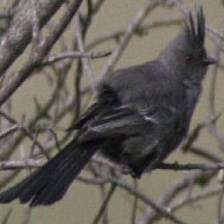
Species: PHAINOPEPLA
Scientific name: PHAINOPEPLA NITENS